Mersin

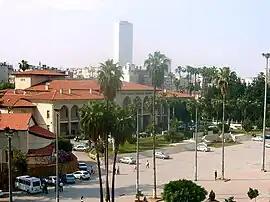
Mersin Opera and Ballet House

Today, Mersin is a large city spreading out along the coast. It has the longest seashore in Turkey as well as in the Eastern Mediterranean.